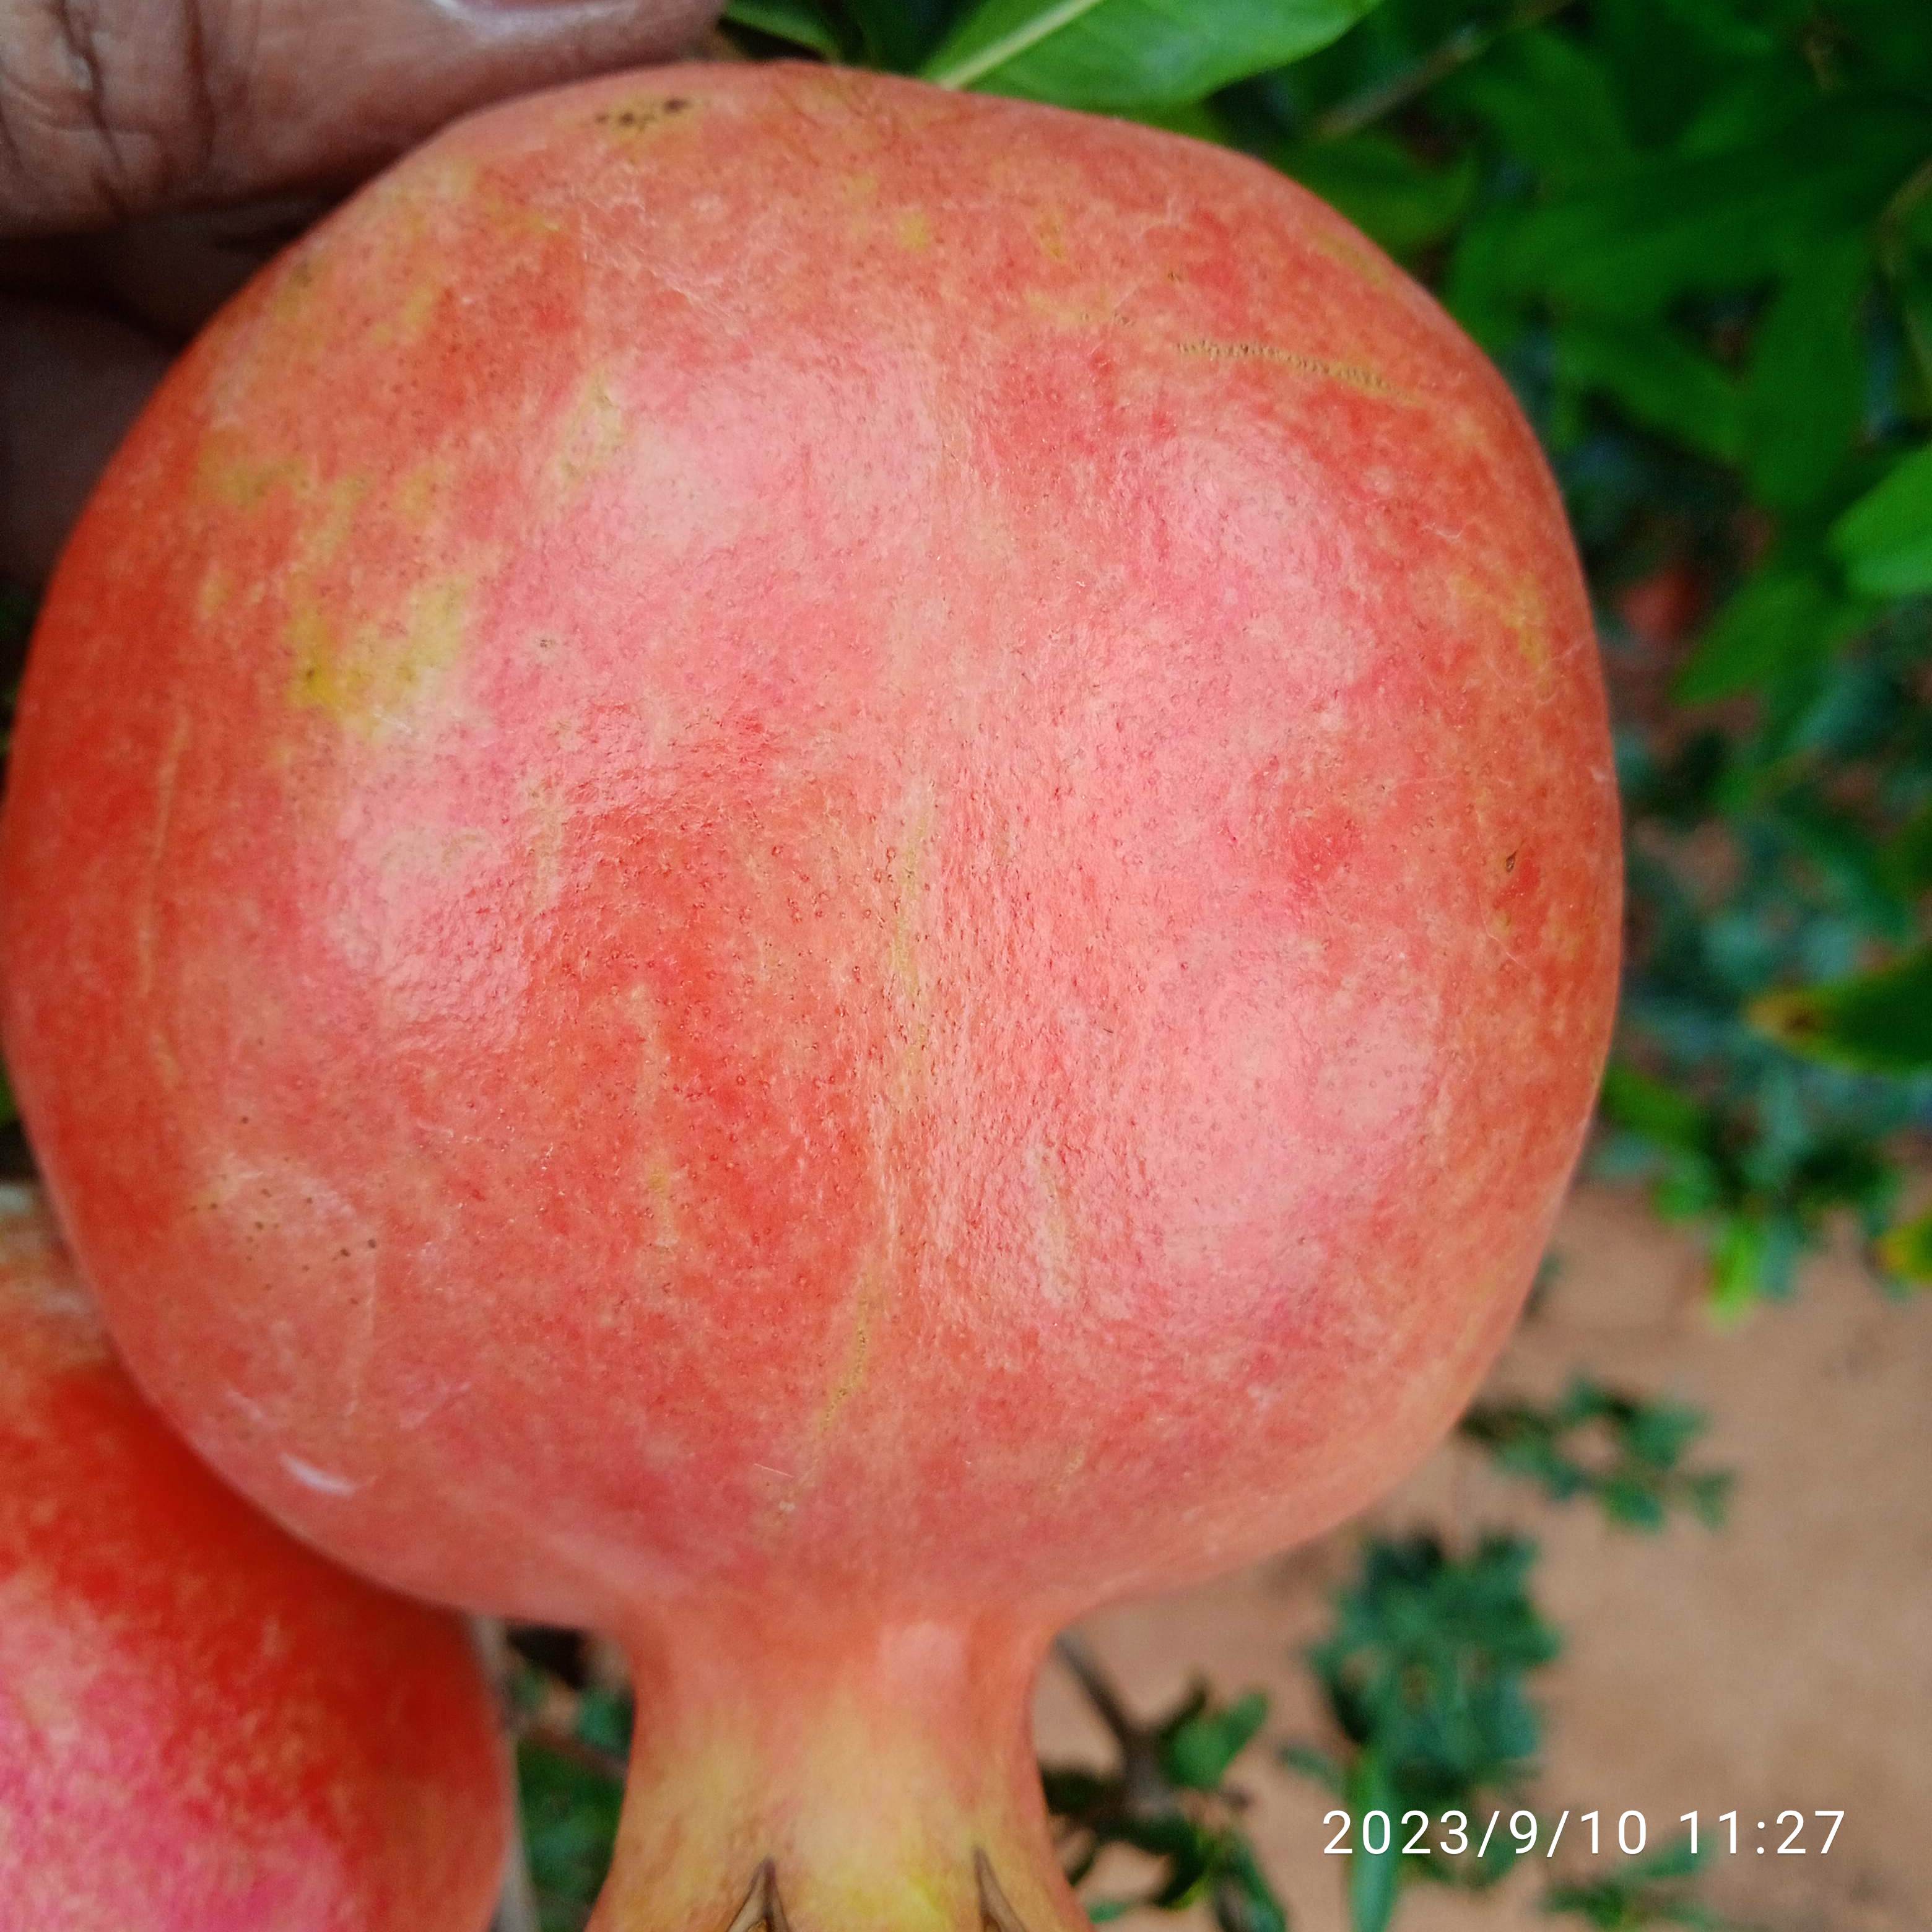
Label: Healthy